Death and state funeral of Elizabeth II

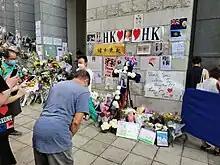
A man paying his respects to the Queen in front of a makeshift memorial at the British consulate in Hong Kong

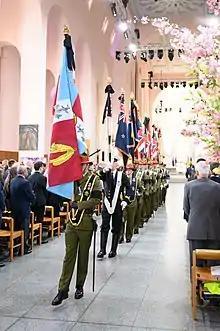
The Queen's Personal New Zealand Flag paraded at the New Zealand State Memorial Service

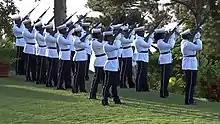
A 96-gun salute at Government House, Saint Lucia

Instructions to fly national flags at half-mast were issued in several countries. In Commonwealth realms like Antigua and Barbuda, Australia, the Bahamas, Belize, Canada, Grenada, Jamaica, New Zealand, Papua New Guinea, Saint Kitts and Nevis, Saint Lucia, Saint Vincent and the Grenadines, and Solomon Islands, national flags were flown at half-mast until the date of the funeral; with the exception of Proclamation Day when flags were returned to full mast. Several other countries also issued instructions to fly their national flags at half-mast, including India, Sri Lanka, the United States, and many European Union buildings. White flags were also put up in Galle Face Green and other prominent places throughout Sri Lanka.